Fermentation in winemaking

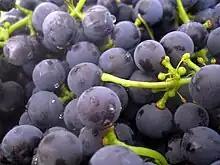
"Bloom", visible as a dusting on the berries

In winemaking, there are distinctions made between "ambient yeasts" which are naturally present in wine cellars, vineyards and on the grapes themselves (sometimes known as a grape's "bloom" or "blush") and "cultured yeast" which are specifically isolated and inoculated for use in winemaking. The most common genera of wild yeasts found in winemaking include "Candida, Klöckera/Hanseniaspora, Metschnikowiaceae, Pichia" and "Zygosaccharomyces". Wild yeasts can produce high-quality, unique-flavored wines; however, they are often unpredictable and may introduce less desirable traits to the wine, and can even contribute to spoilage. Few yeast, and lactic and acetic acid bacterial colonies naturally live on the surface of grapes, but traditional wine makers, particularly in Europe, advocate use of ambient yeast as a characteristic of the region's "terroir"; nevertheless, many winemakers prefer to control fermentation with predictable cultured yeast. The cultured yeasts most commonly used in winemaking belong to the "Saccharomyces cerevisiae" (also known as "sugar yeast") species. Within this species are several hundred different strains of yeast that can be used during fermentation to affect the heat or vigor of the process and enhance or suppress certain flavor characteristics of the varietal. The use of different strains of yeasts is a major contributor to the diversity of wine, even among the same grape variety. Alternative, non-"Saccharomyces cerevisiae", yeasts are being used more prevalently in the industry to add greater complexity to wine. After a winery has been in operation for a number of years, few yeast strains are actively involved in the fermentation process. The use of active dry yeasts reduces the variety of strains that appear in spontaneous fermentation by outcompeting those strains that are naturally present.